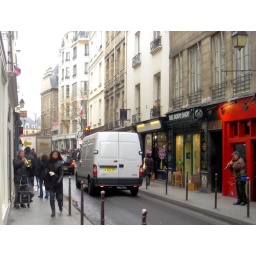
The street musicians standing on separate sidewalks were playing music together. This is in the Marais district.